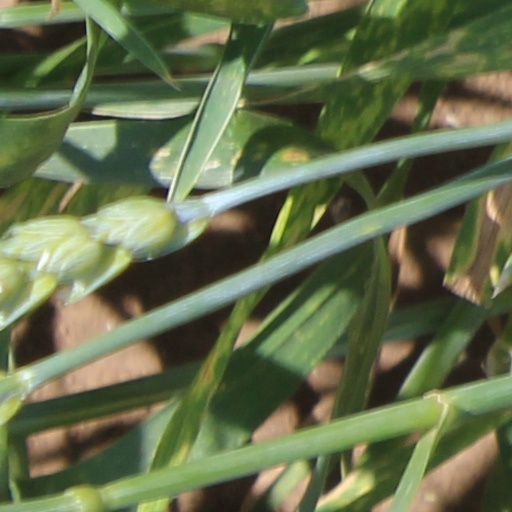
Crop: wheat